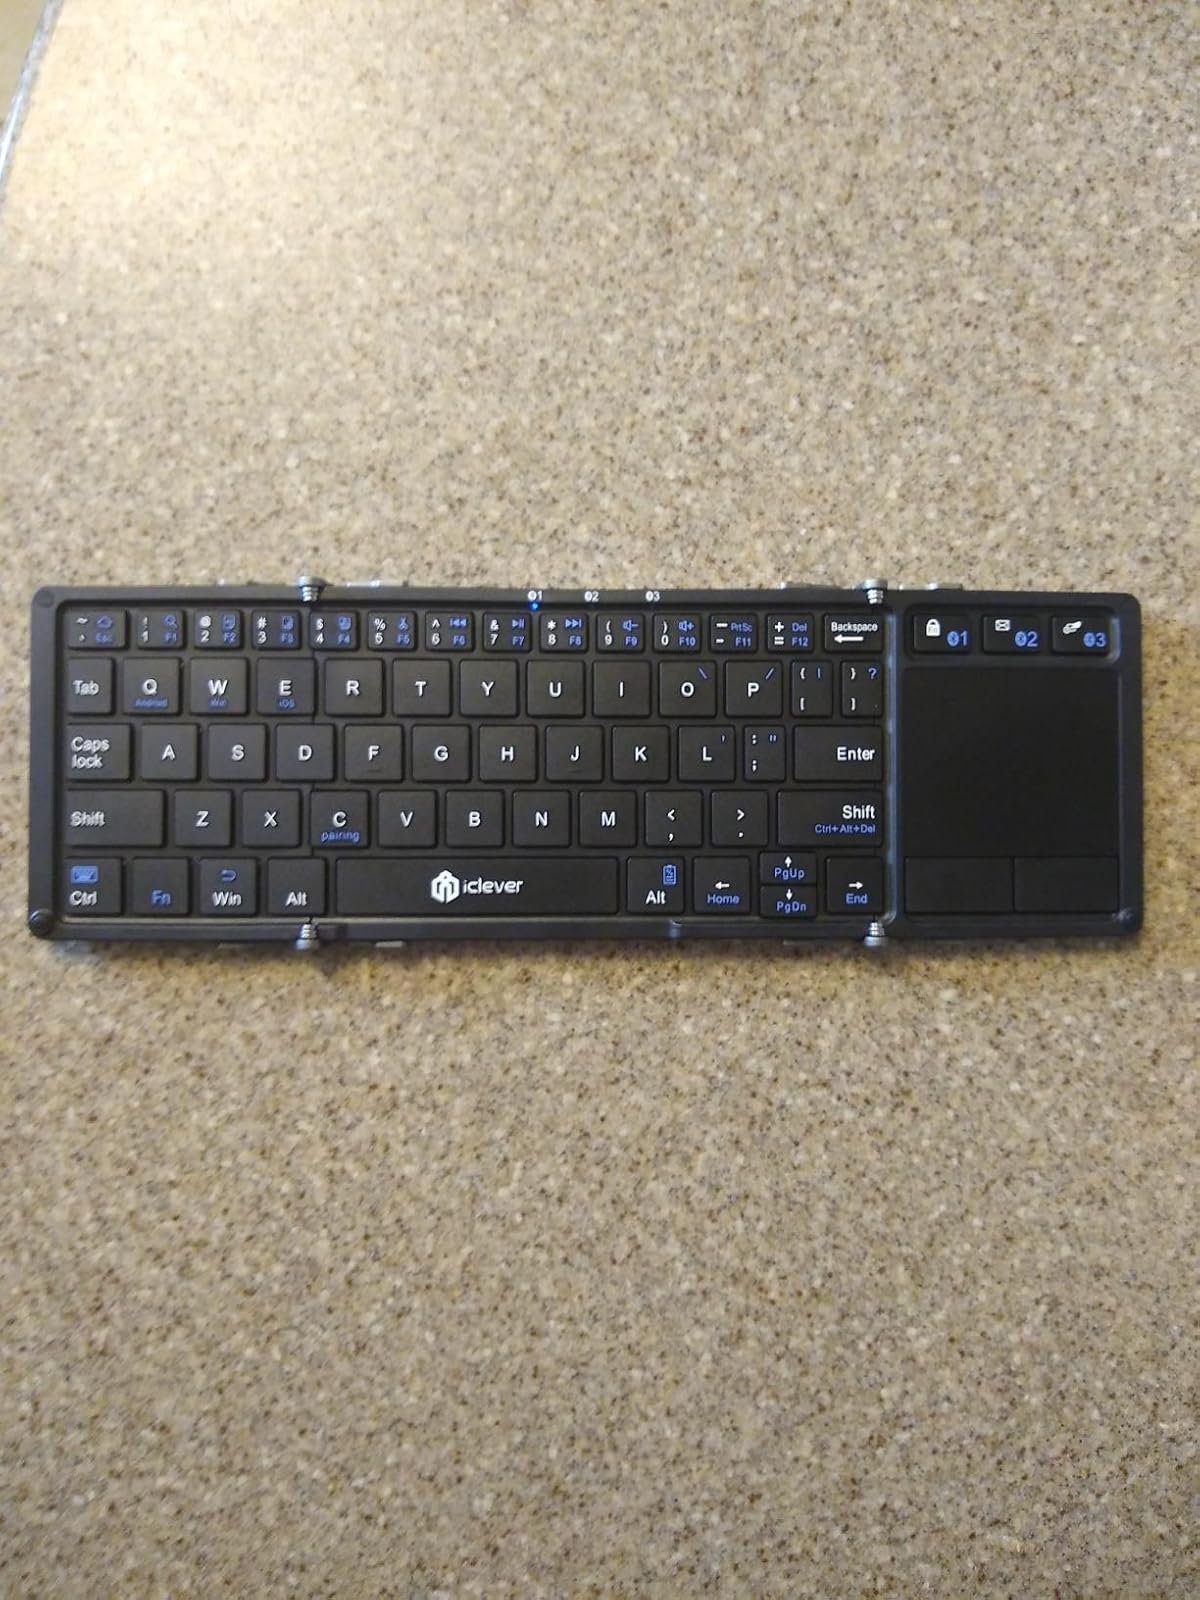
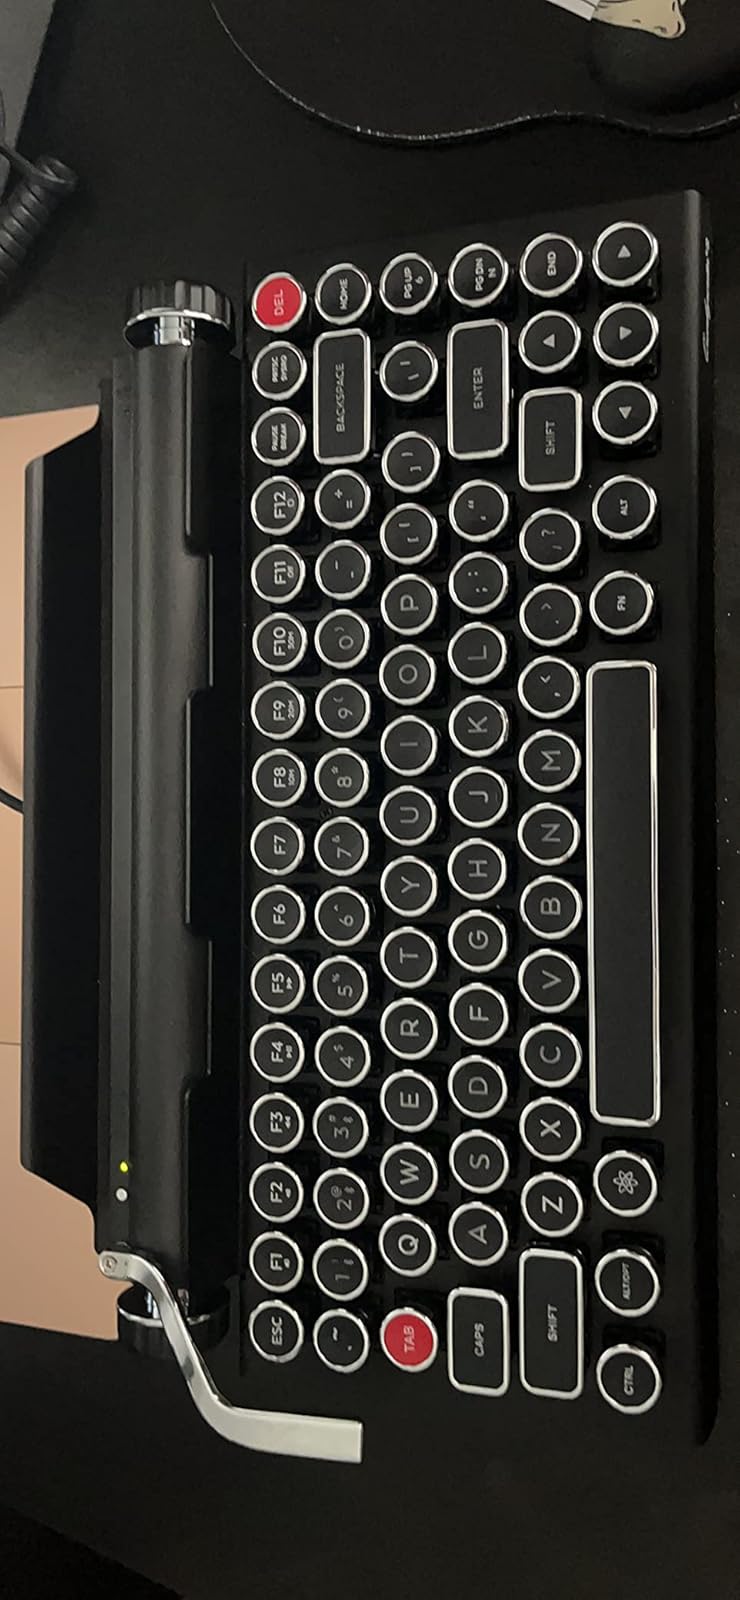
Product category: keyboard
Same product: no